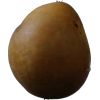
Label: Pear 3